Bradwall

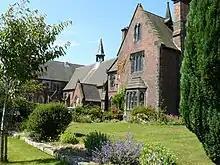
Sandbach School House, serving Bradwall

Bradwall is home to three buildings that were Grade II listed from 5 December 1986, though none are open to the public: